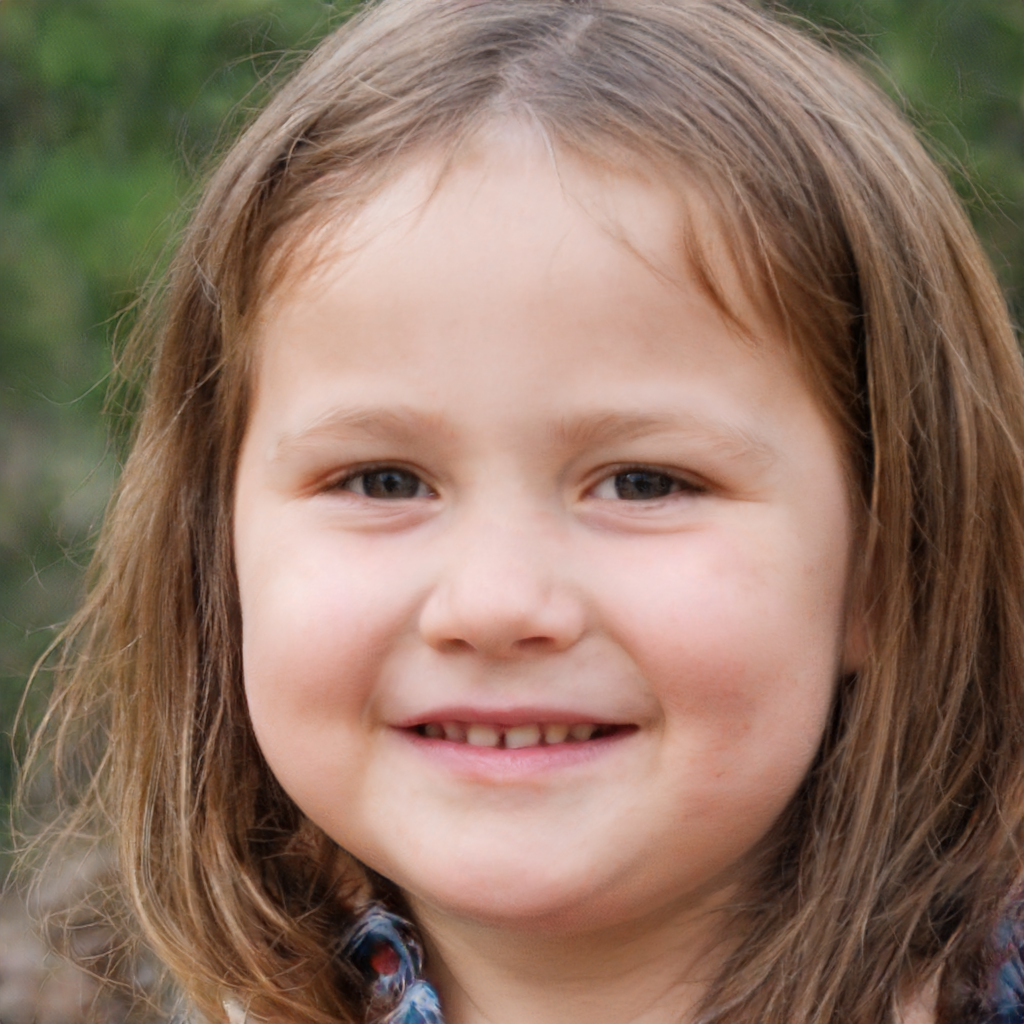
Label: Colored